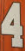
Number: 4